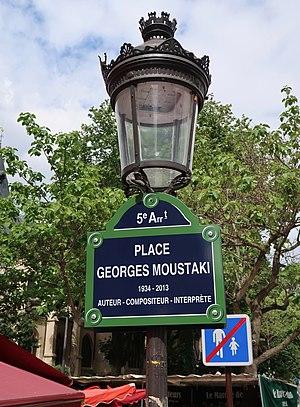
Plaque de la place Georges-Moustaki (Paris, 5e).
La place Georges-Moustaki est une voie située dans le 5ᵉ arrondissement de Paris. Elle comprend une fontaine en son centre.